NorthPark Center

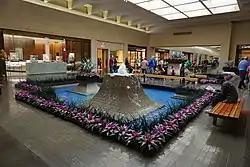

NorthPark Center, sometimes referred to as simply NorthPark, is an enclosed shopping mall in Dallas, Texas (United States). It is at the intersection of Loop 12